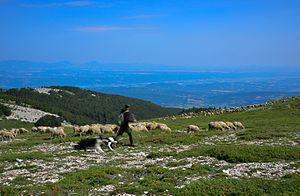
Berger et son troupeau dans la montagne de Lure
La montagne de Lure est une montagne des Préalpes de Haute-Provence, située dans le département des Alpes-de-Haute-Provence. Elle appartient à la même formation géologique que le plateau d'Albion, qu'elle jouxte, et le mont Ventoux. Cette chaîne s'allonge sur 42 kilomètres de long, culmine au signal de Lure et présente un relief très contrasté entre l'adret calcaire, coupé de combes et de vallons, et l'ubac marneux, où s'accumulent monts et ravins.